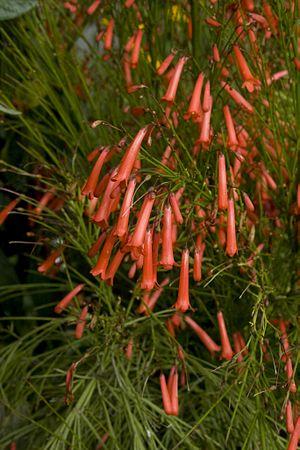
Russelia equisetiformis, plus communément appelée plante corail, est un sous-arbrisseau pleureur de la famille des Plantaginacées, à feuillage persistant. Son aire de répartition naturelle s’étend du Mexique au Guatemala et elle fut naturalisée à la suite de son utilisation ornementale dans plusieurs régions du globe. Elle présente de petites feuilles étroites et des inflorescences rouge vif.